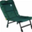
Label: chair